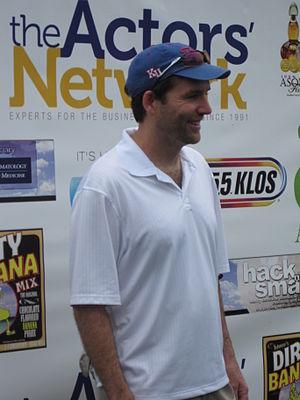
The Shield est une série télévisée américaine en 88 épisodes de 45 minutes, créée par Shawn Ryan et diffusée entre le 12 mars 2002 et le 25 novembre 2008 sur FX.
David Rees Snell est un acteur américain.